Jens Zimmermann (host)

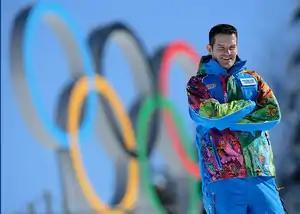
Jens Zimmermann at 2014 Winter Olympic Games.

As the announcer Jens Zimmermann has announced more than 500 events overall in the German and English languages. His professional career includes the sport world's top competitions like the Olympic Games, Four Hills Tournament in Oberstdorf, Nordic Ski World Championships, 2007 World Men's Handball Championship, Mercedes-Benz Junior Football Cup (annually since 2001) and more than 60 handball games in the German League.